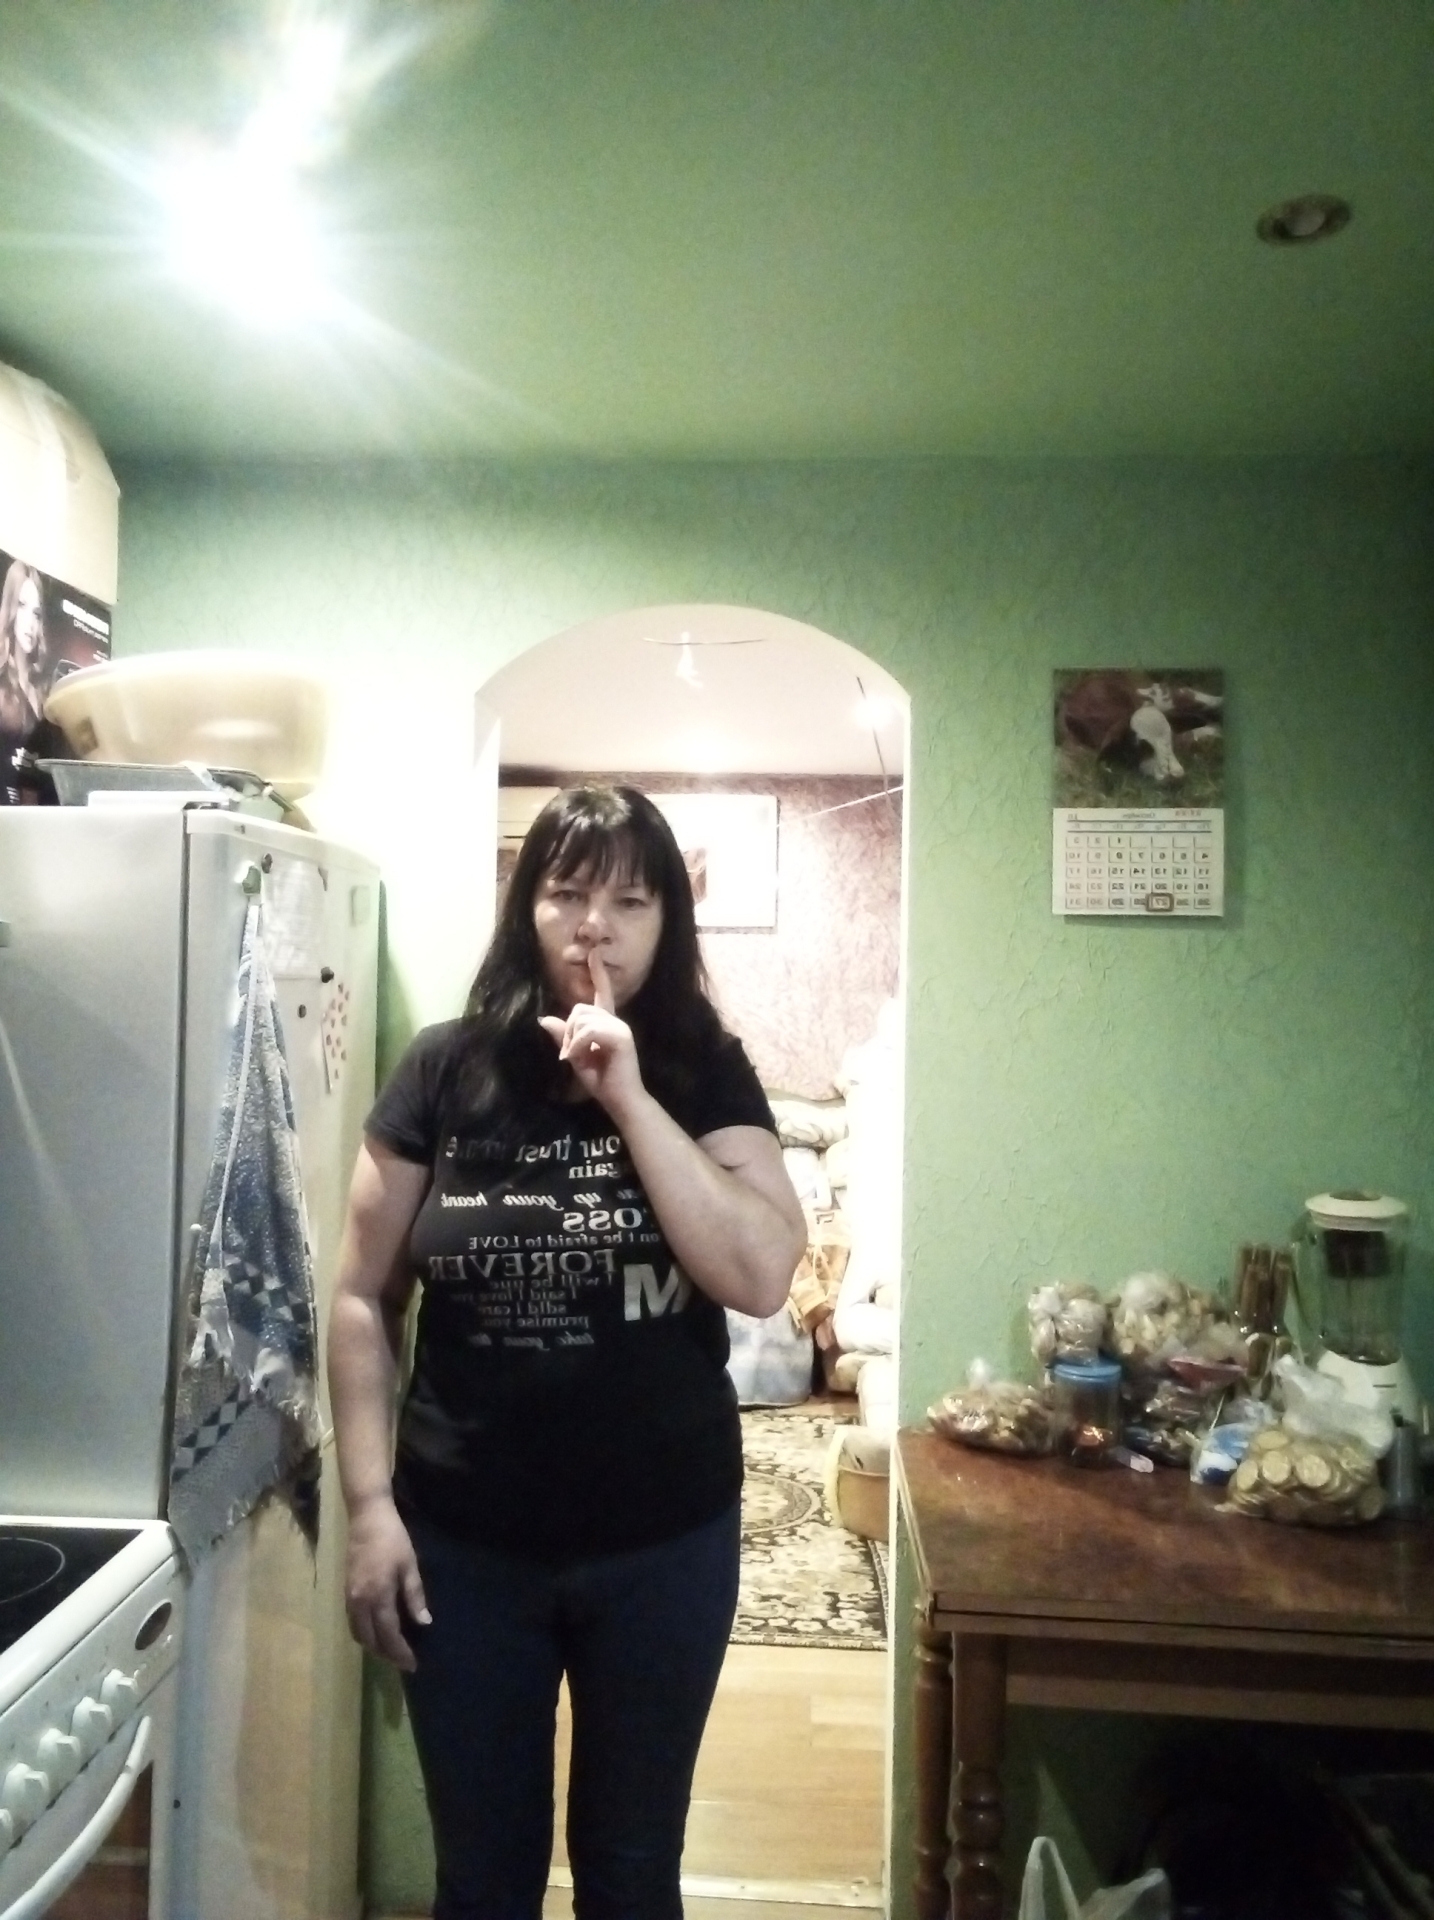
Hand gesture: mute